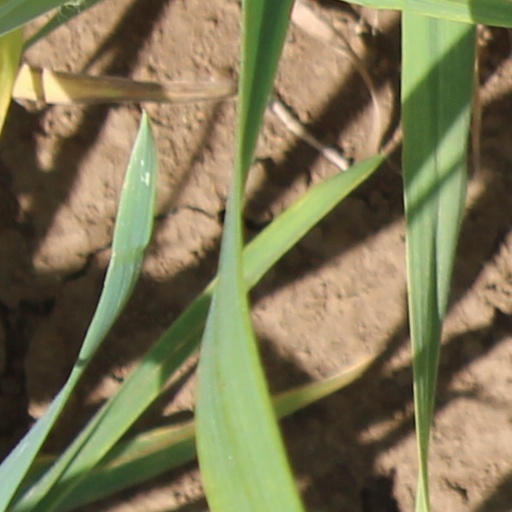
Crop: wheat